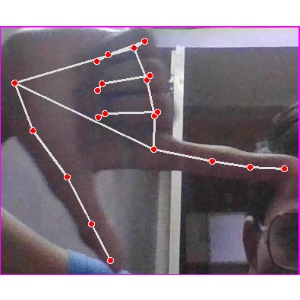
अक्षर: ख